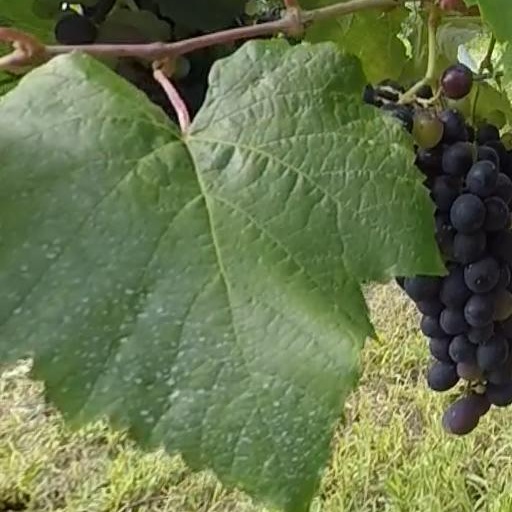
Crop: grape